Pepa (footballer)

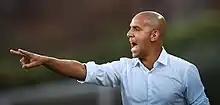
Pepa in 2021

Pedro Miguel Marques da Costa Filipe (born 14 December 1980), known as Pepa, is a Portuguese football manager and former player who played as a forward.